Seismometer

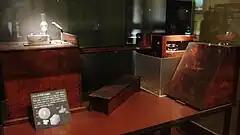
Milne horizontal pendulum seismometer. One of the Important Cultural Properties of Japan. Exhibit in the National Museum of Nature and Science, Tokyo, Japan.

In 1880, the first horizontal pendulum seismometer was developed by the team of John Milne, James Alfred Ewing and Thomas Gray, who worked as foreign-government advisors in Japan, from 1880 to 1895. Milne, Ewing and Gray, all having been hired by the Meiji Government in the previous five years to assist Japan's modernization efforts, founded the Seismological Society of Japan in response to an Earthquake that took place on February 22, 1880, at Yokohama (Yokohama earthquake). Two instruments were constructed by Ewing over the next year, one being a common-pendulum seismometer and the other being the first seismometer using a damped horizontal pendulum. The innovative recording system allowed for a continuous record, the first to do so. The first seismogram was recorded on 3 November 1880 on both of Ewing's instruments. Modern seismometers would eventually descend from these designs. Milne has been referred to as the 'Father of modern seismology' and his seismograph design has been called the first modern seismometer.